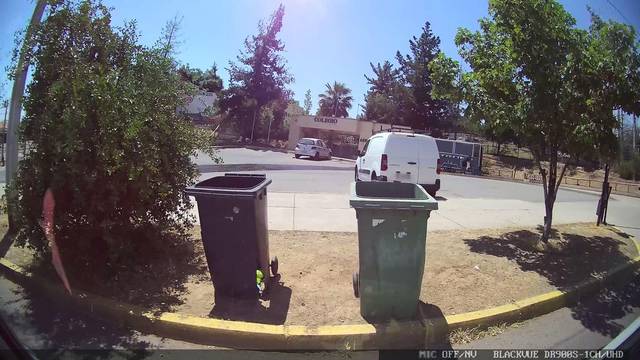
Region: Chile
Coordinates: -33.535, -70.536